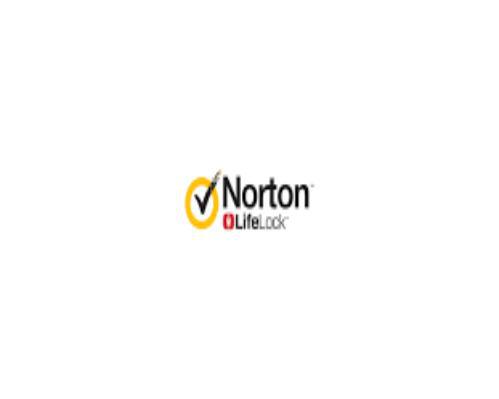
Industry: Necessities